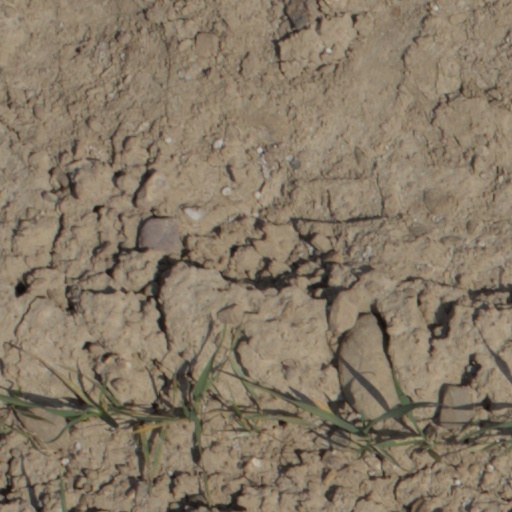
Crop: wheat